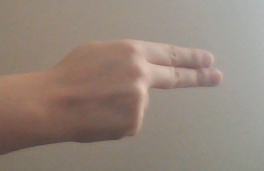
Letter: ain